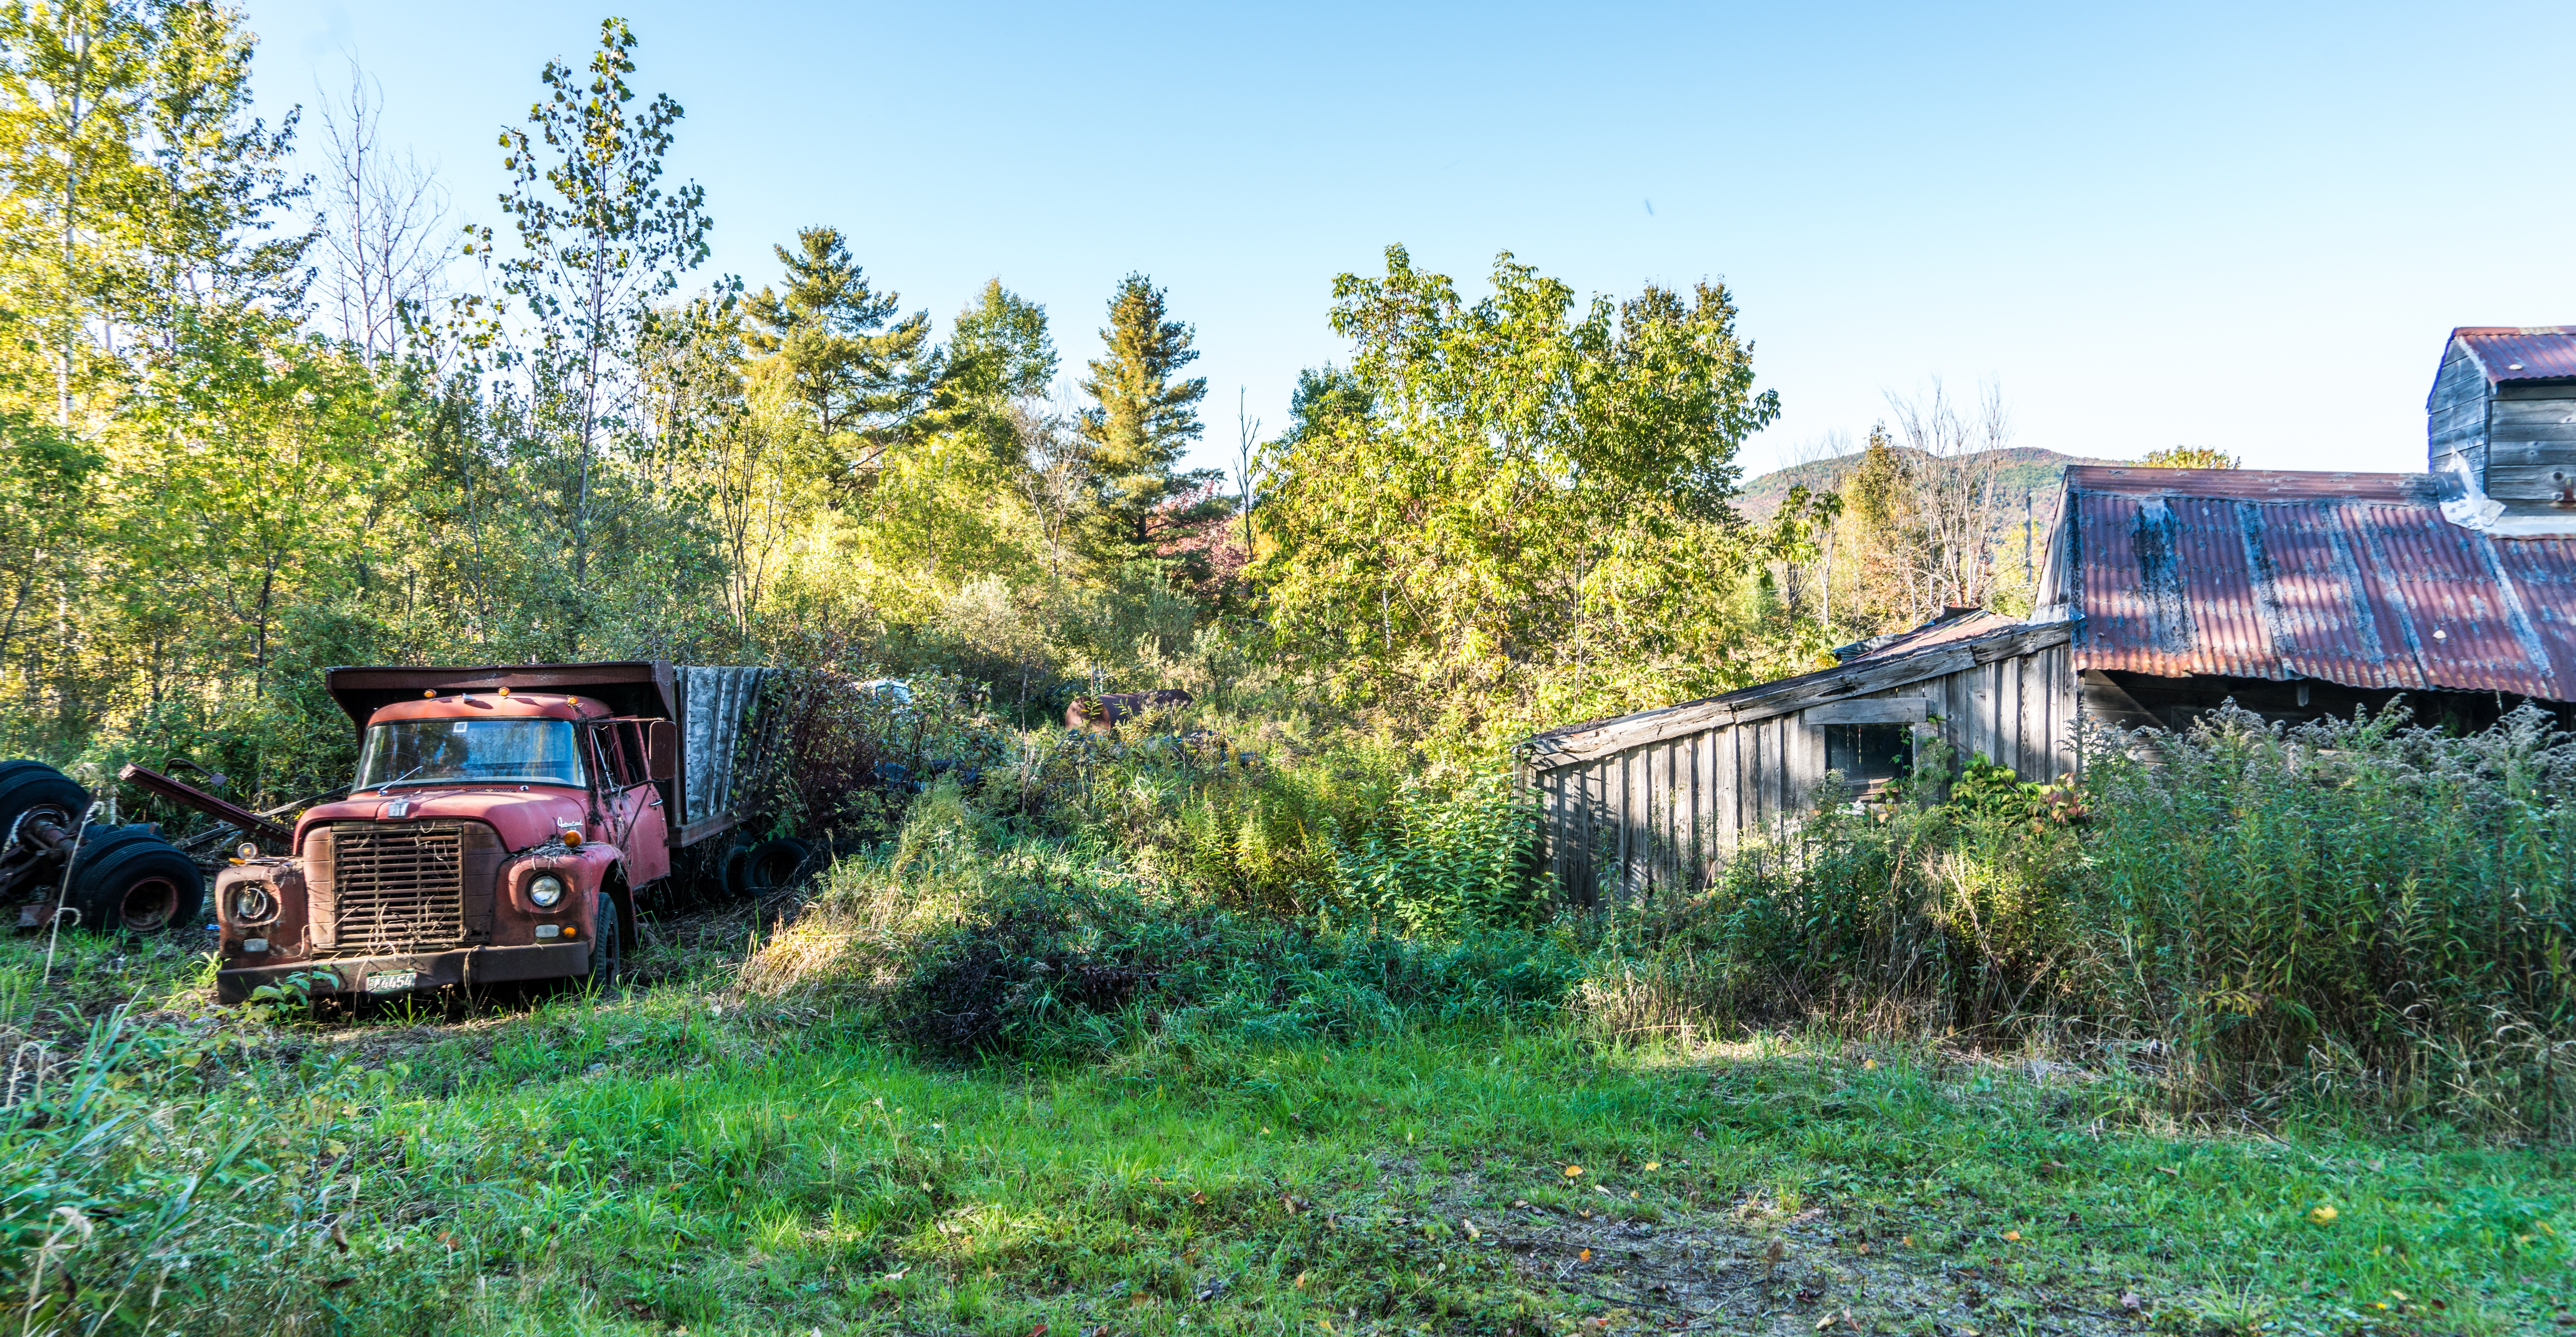
landscape, tree, architecture, farm, countryside, rustic, transport, rural, vehicle, waterway, maple, vermont, rural area, new england, sugaring, antique truck, sugar shack